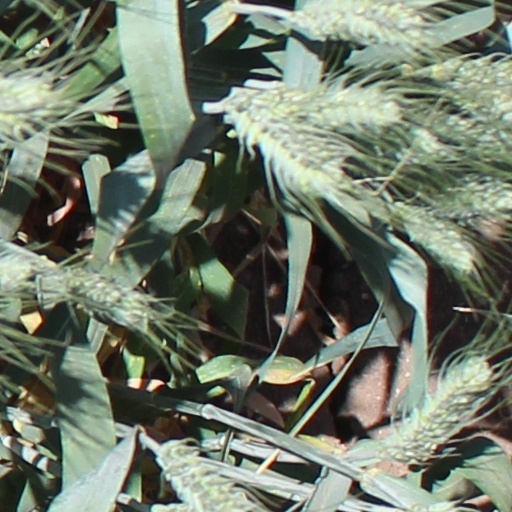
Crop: wheat